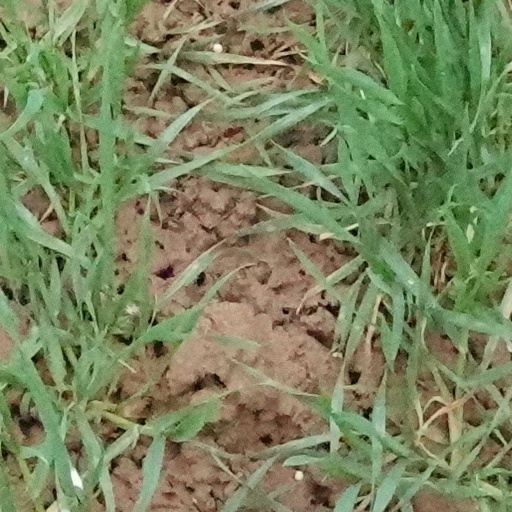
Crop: wheat